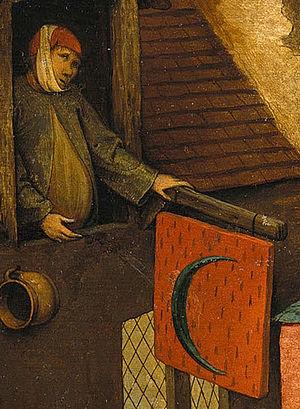
Les Proverbes flamands, appelé ou sous-titré Le Monde renversé ou encore La Huque bleue, est une peinture de Pieter Brueghel l'Ancien, datée de 1559, actuellement à la Gemäldegalerie de Berlin qui fait partie du corpus certain de l'Œuvre peint de Pieter Brueghel l'Ancien. Il existe un autre tableau, Douze proverbes flamands, attribué également à Brueghel l'Ancien mais dont l'attribution est incertaine.